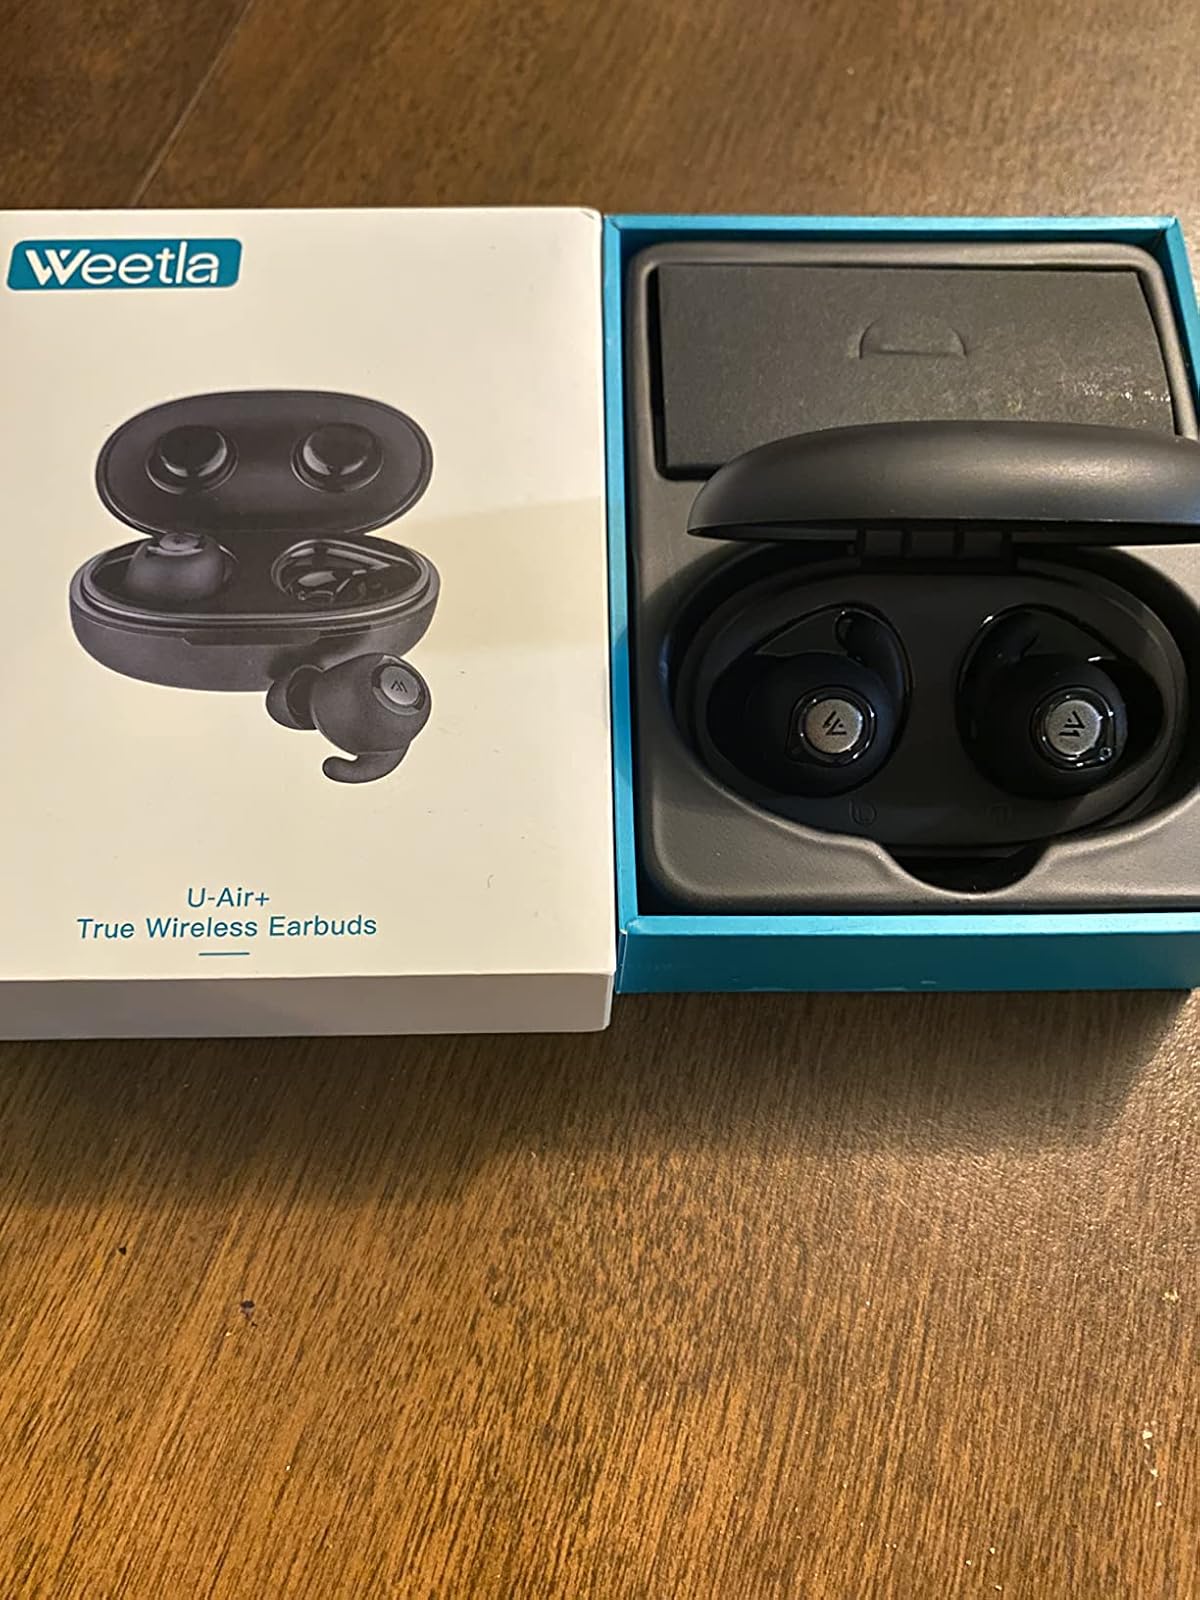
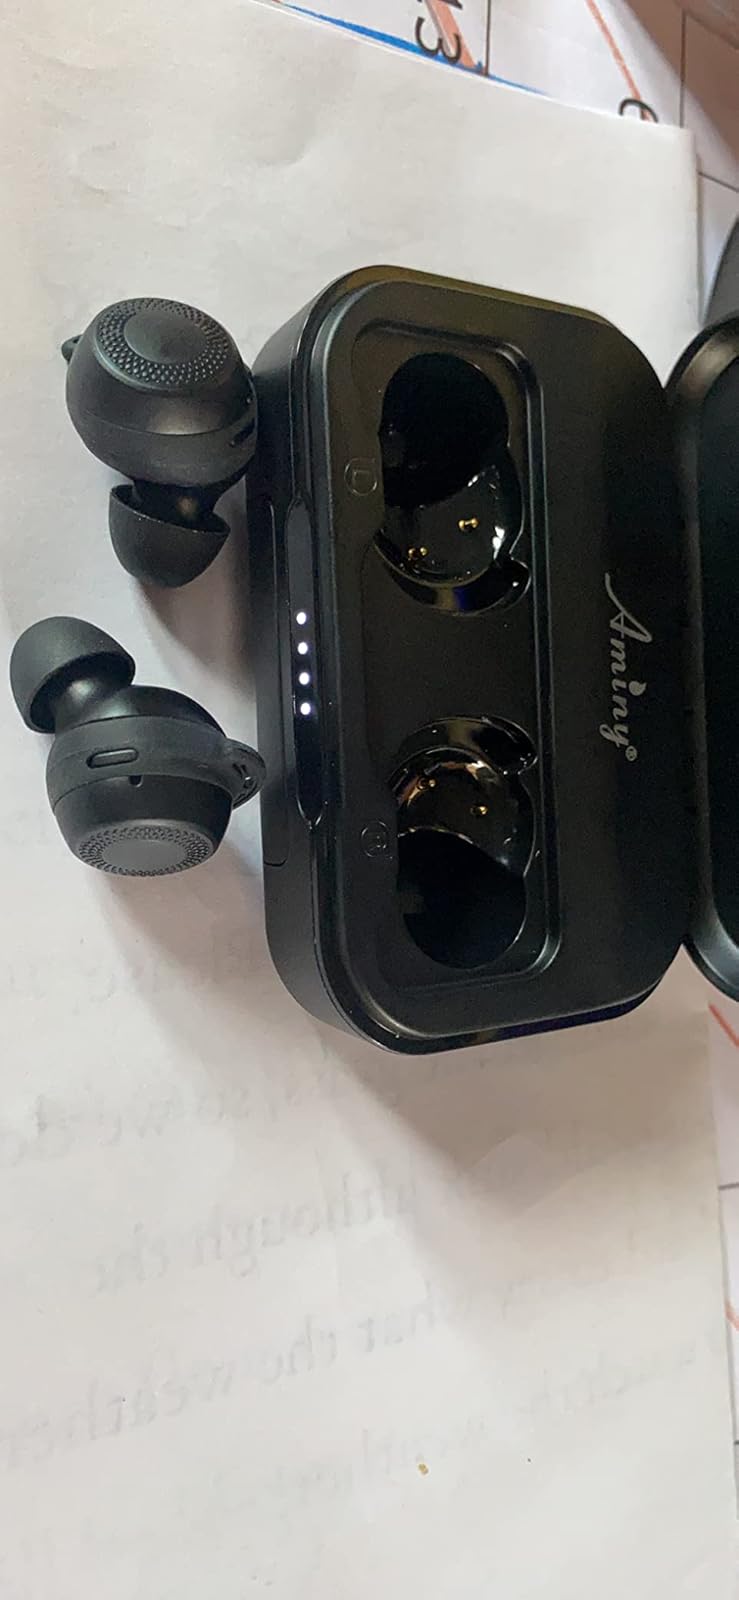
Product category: earbuds
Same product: no